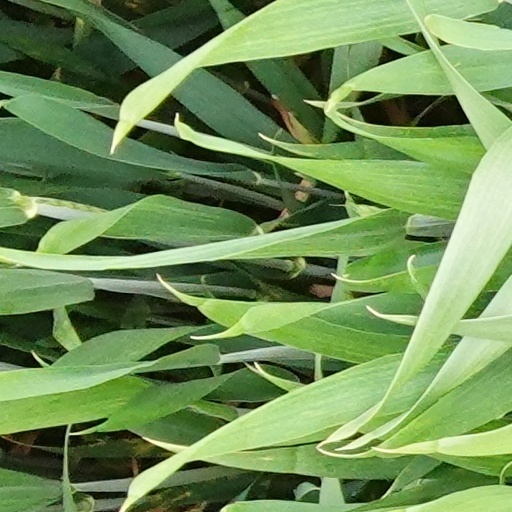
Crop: wheat